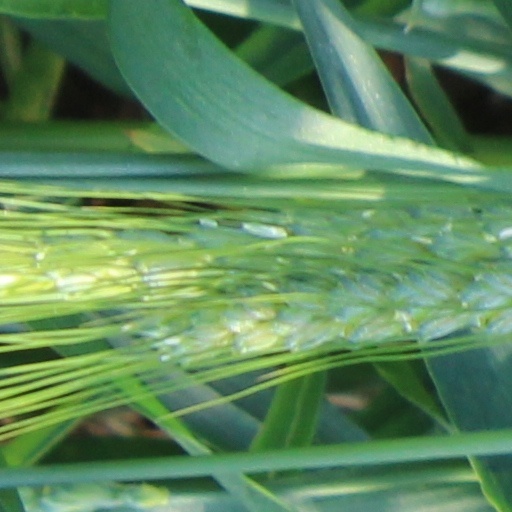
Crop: wheat